Snake Pass

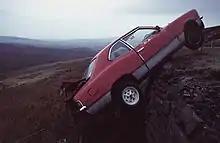
An abandoned car left hanging off the edge of Snake Pass, 1983

As would be expected for a road crossing the Pennines, Snake Pass has several dangerous bends and blind summits. Like many roads in the North of England passing through similar terrain, Snake Pass has a poor safety record in comparison to other roads in the United Kingdom but it is not as dangerous as other roads bisecting hilly terrain in this part of England. It was not among the top ten in lists of the most dangerous roads published by the Road Safety Foundation for EuroRAP in June 2007 and in July 2010, despite nine of the top ten being in Northern England.